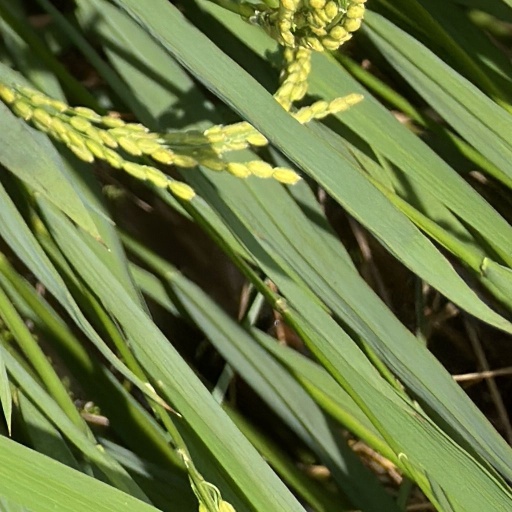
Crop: rice